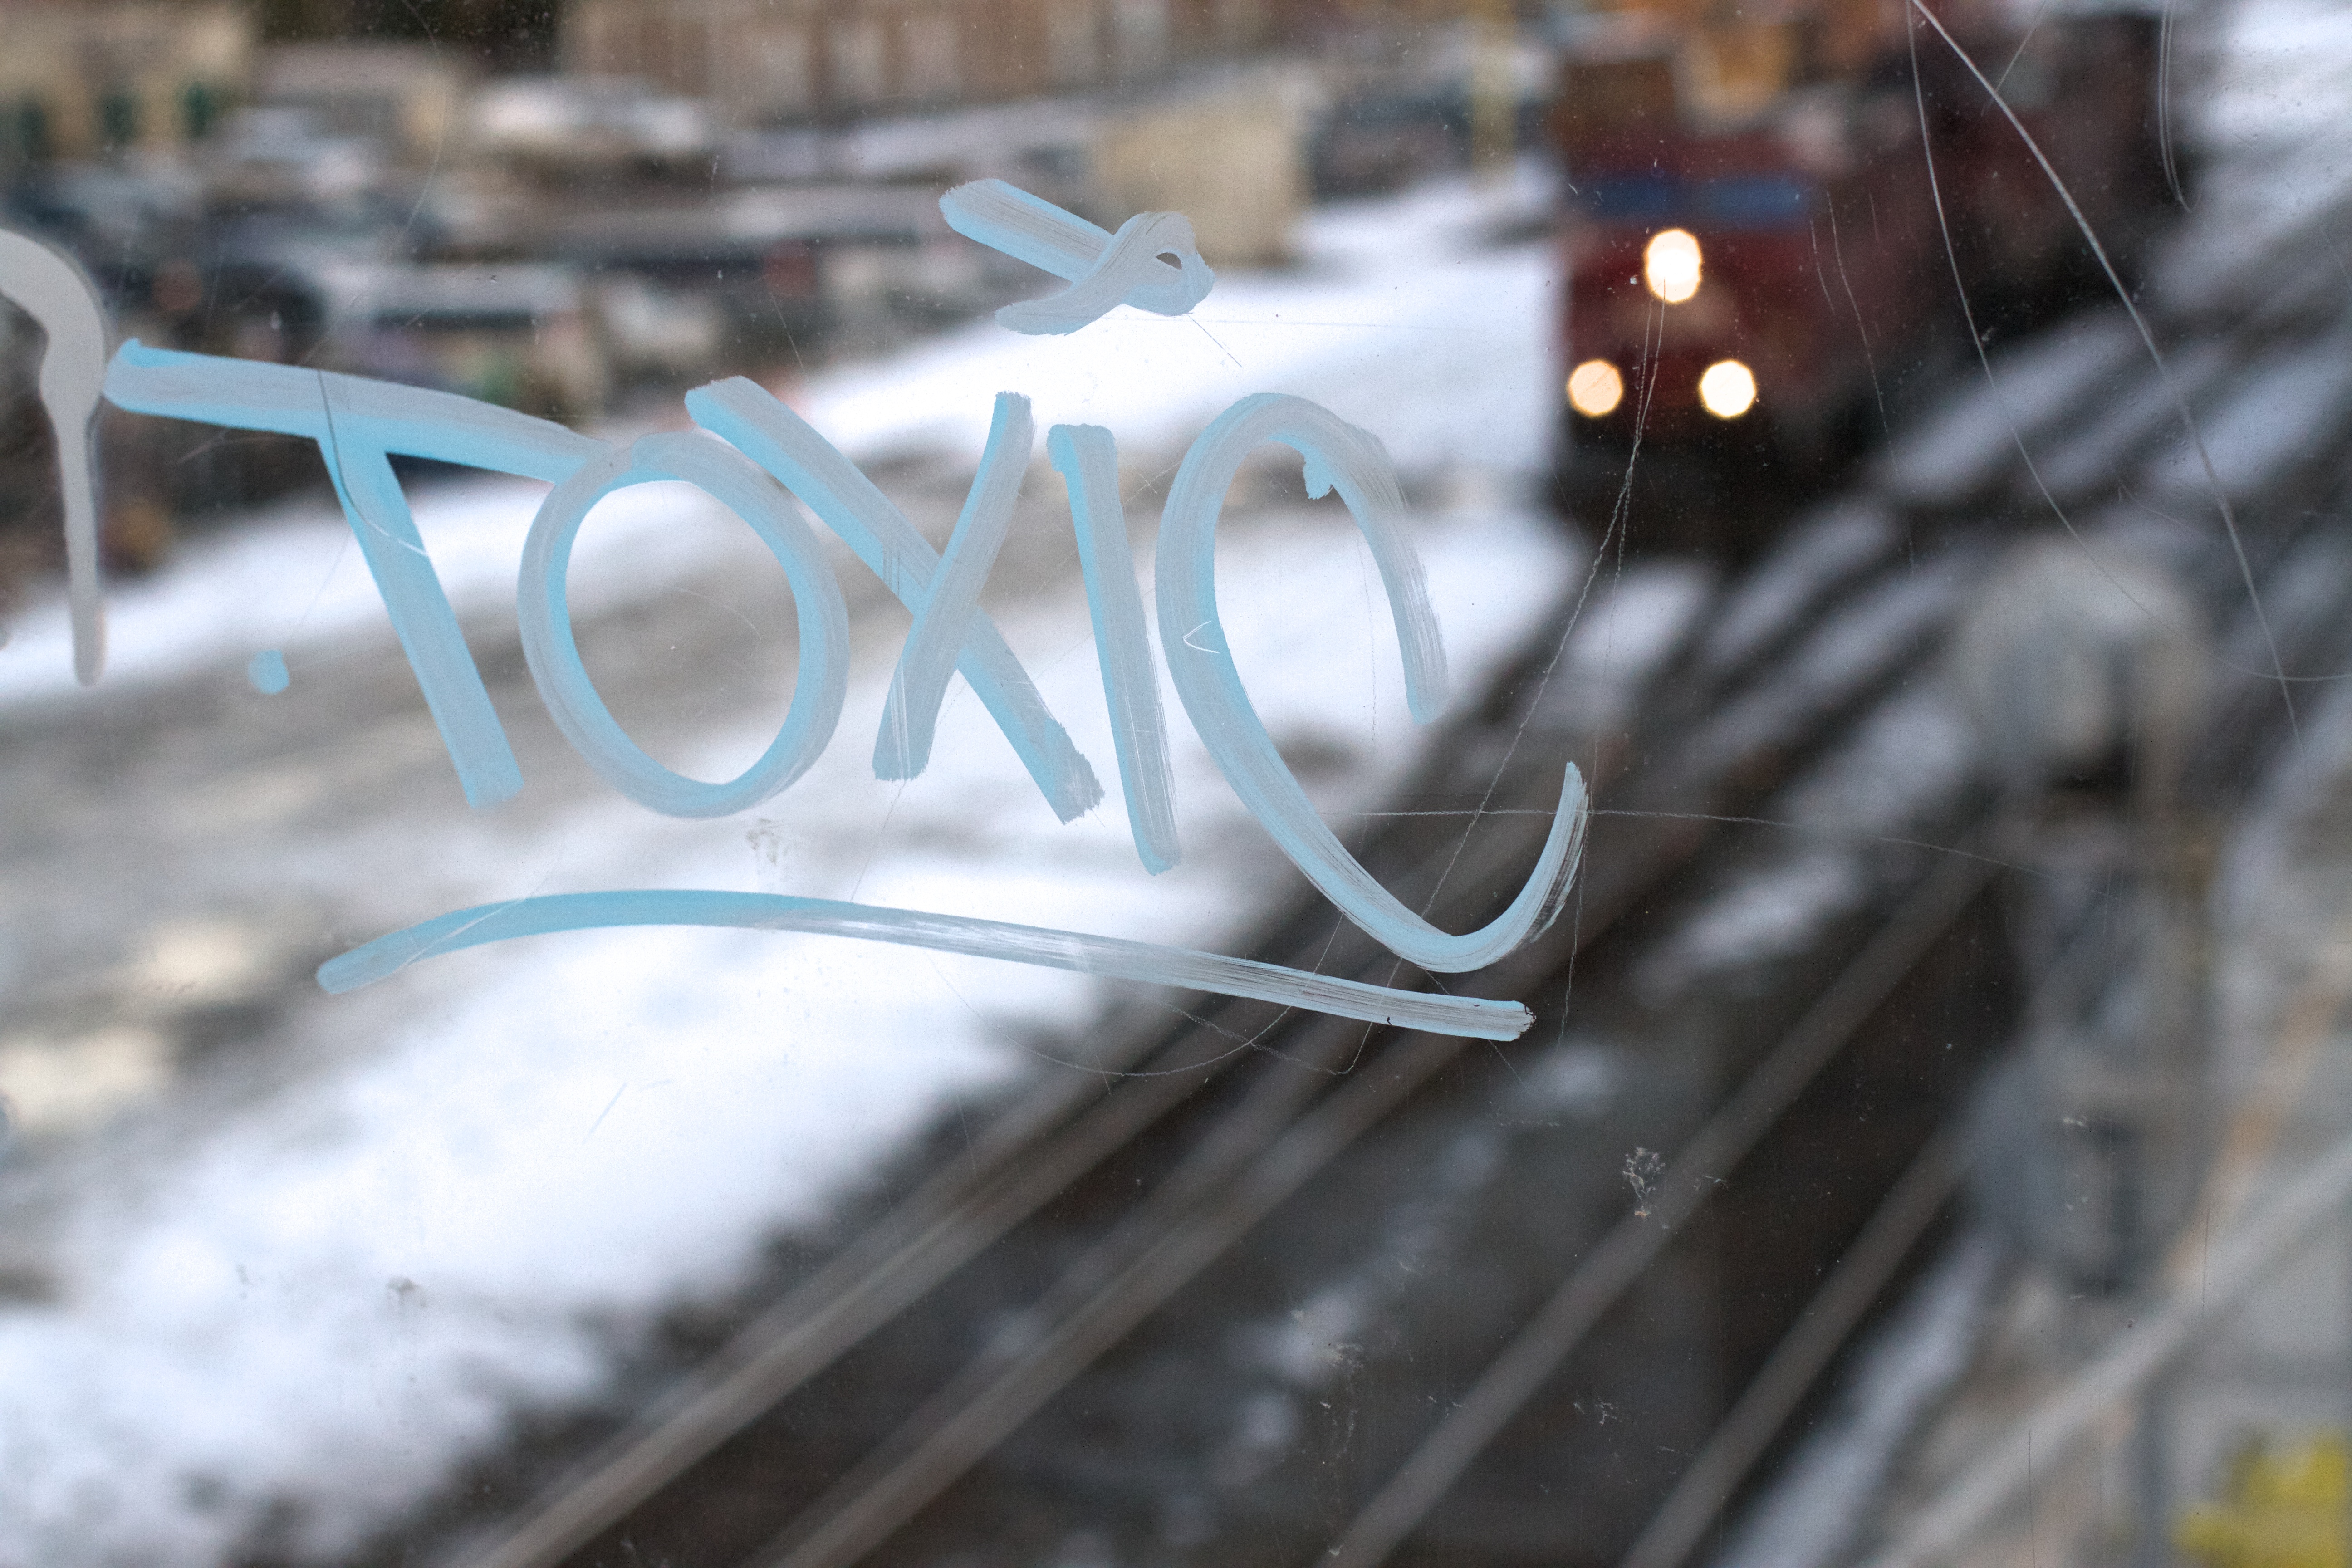
snow, winter, light, white, weather